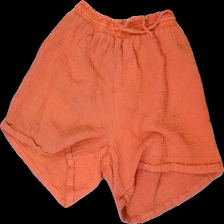
View: front
Type: Shorts
Category: Ladies
Brand: Not in the list
Brand text on label: Mazing
Colors: Orange
Material: 100% cotton
Cut: Loose
Size: M
Season: All
Stains: Major
Price range: <50
Recommended usage: Recycle